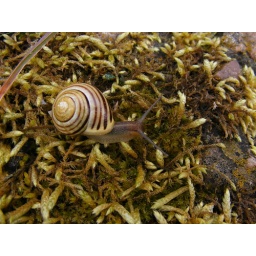
On the back road from Forres to Kinloss and pulled over to let a car go past and noticed these snails......